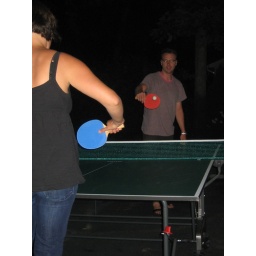
my parents just bought a ping pong table for the house in HB. it was really quite entertaining